The Complete Wizard's Handbook

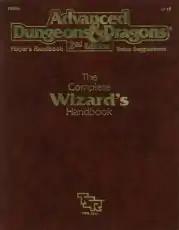

The Complete Wizard's Handbook is a supplementary rulebook published in 1990 for the 2nd edition of the "Advanced Dungeons & Dragons" fantasy role-playing game. Accompanying manuals are "The Complete Fighter's Handbook", "Priest's Handbook", and "Thief's Handbook".